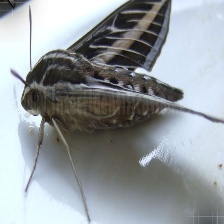
Species: WHITE LINED SPHINX MOTH